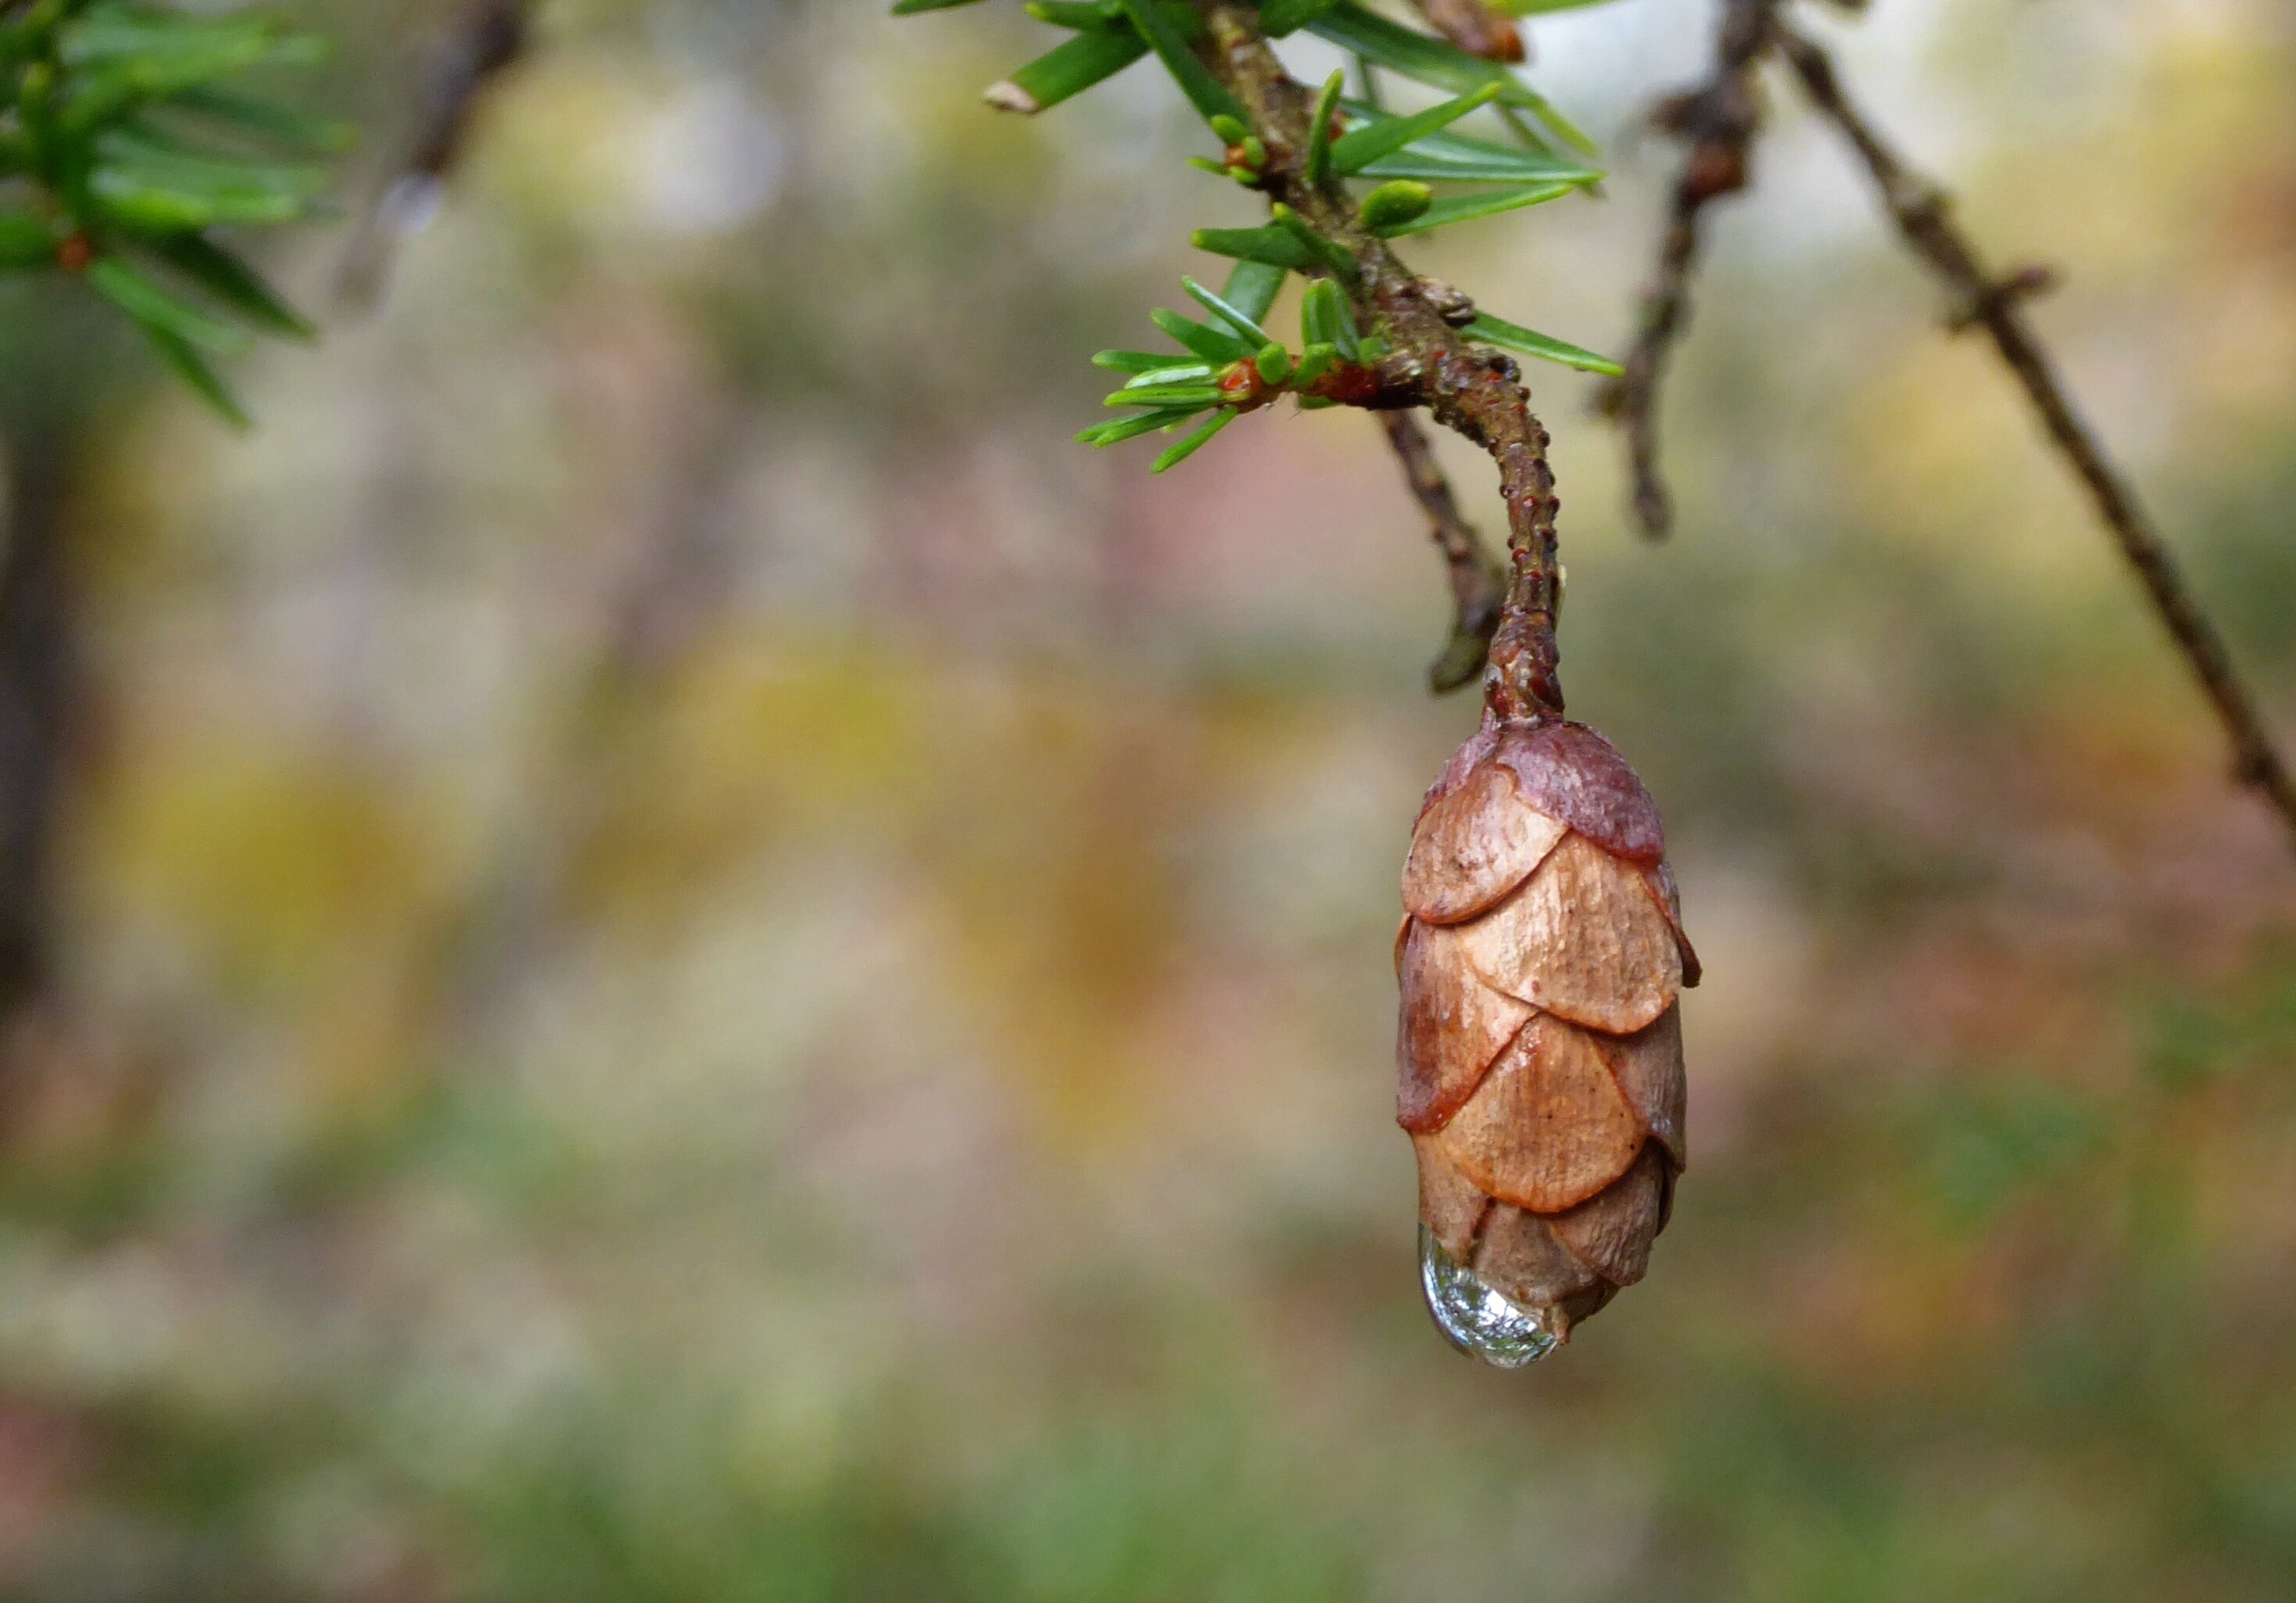
tree, nature, branch, blossom, plant, leaf, flower, wildlife, food, spring, produce, autumn, botany, flora, fauna, close up, macro photography, flowering plant, land plant